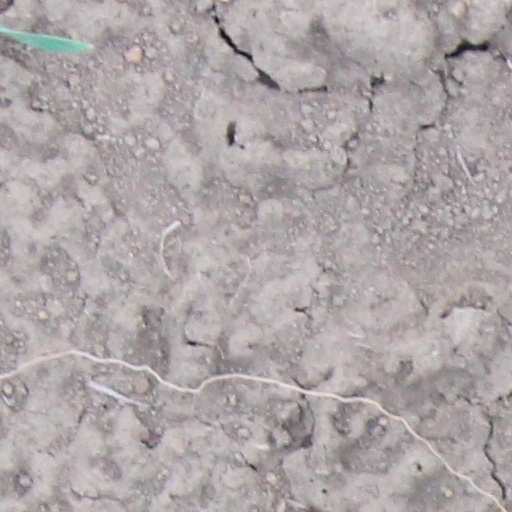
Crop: wheat